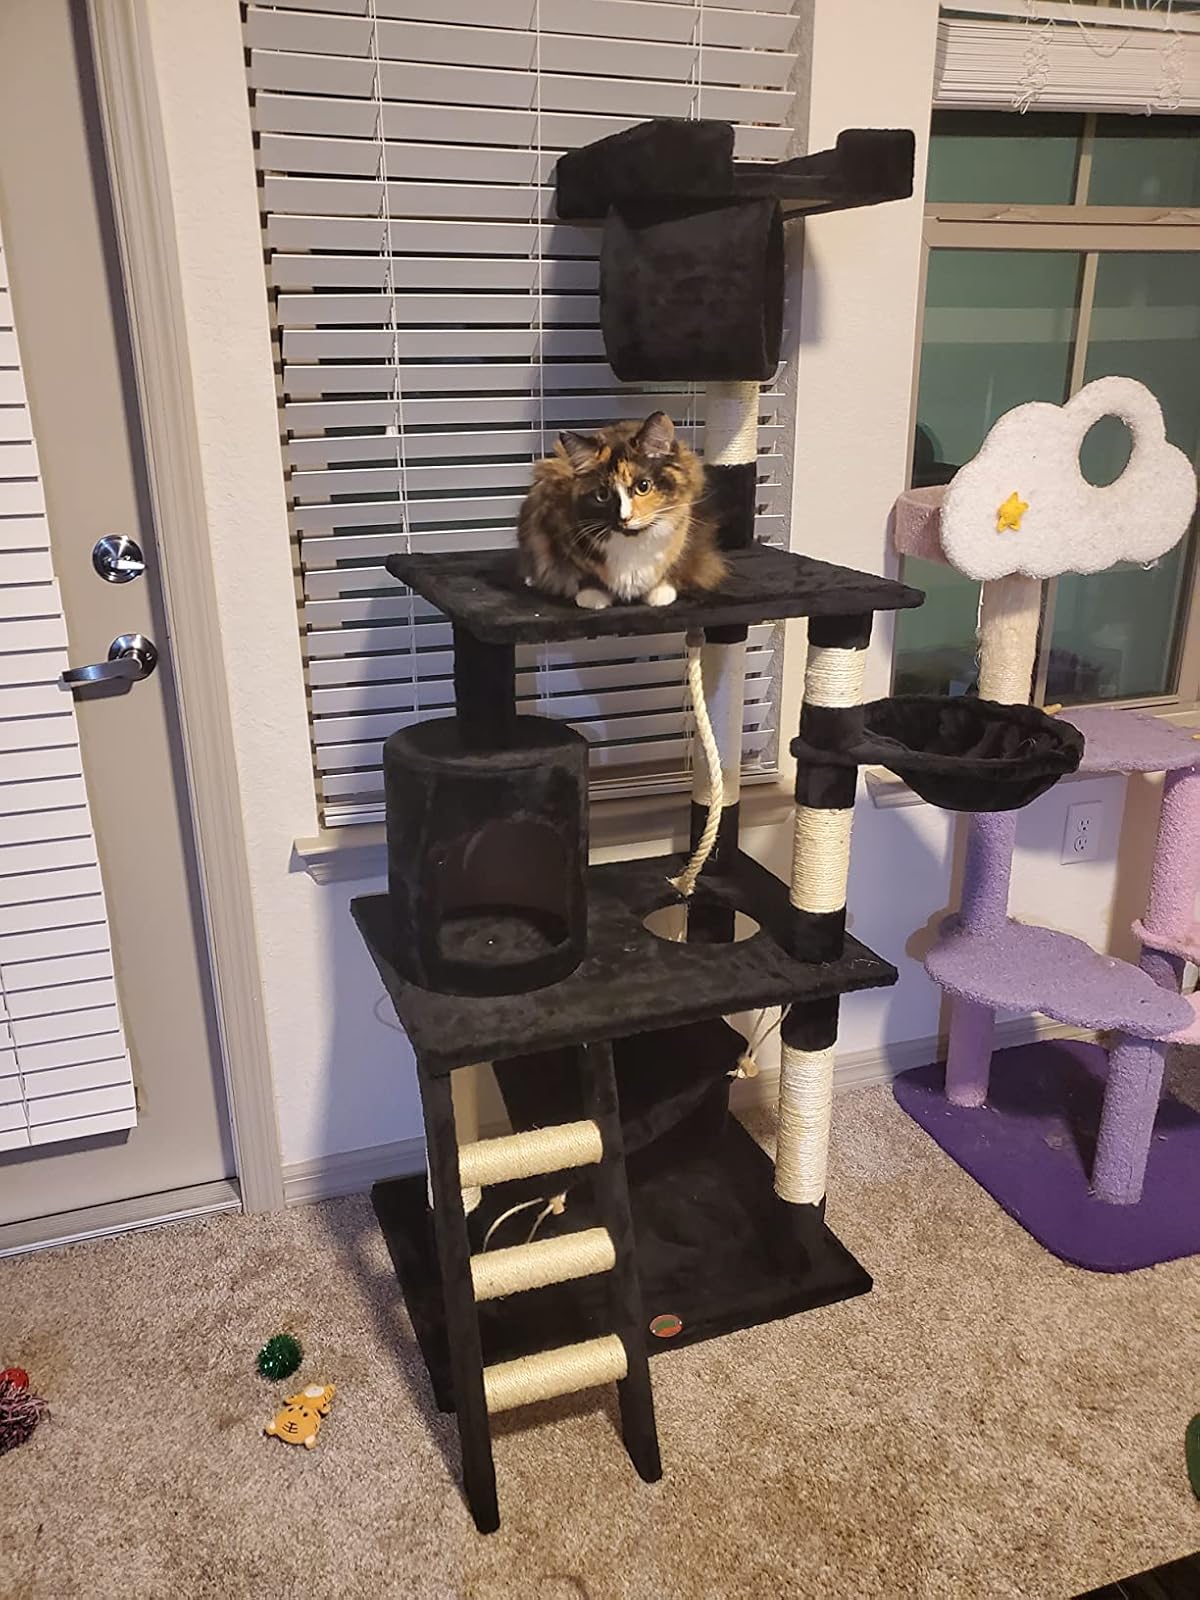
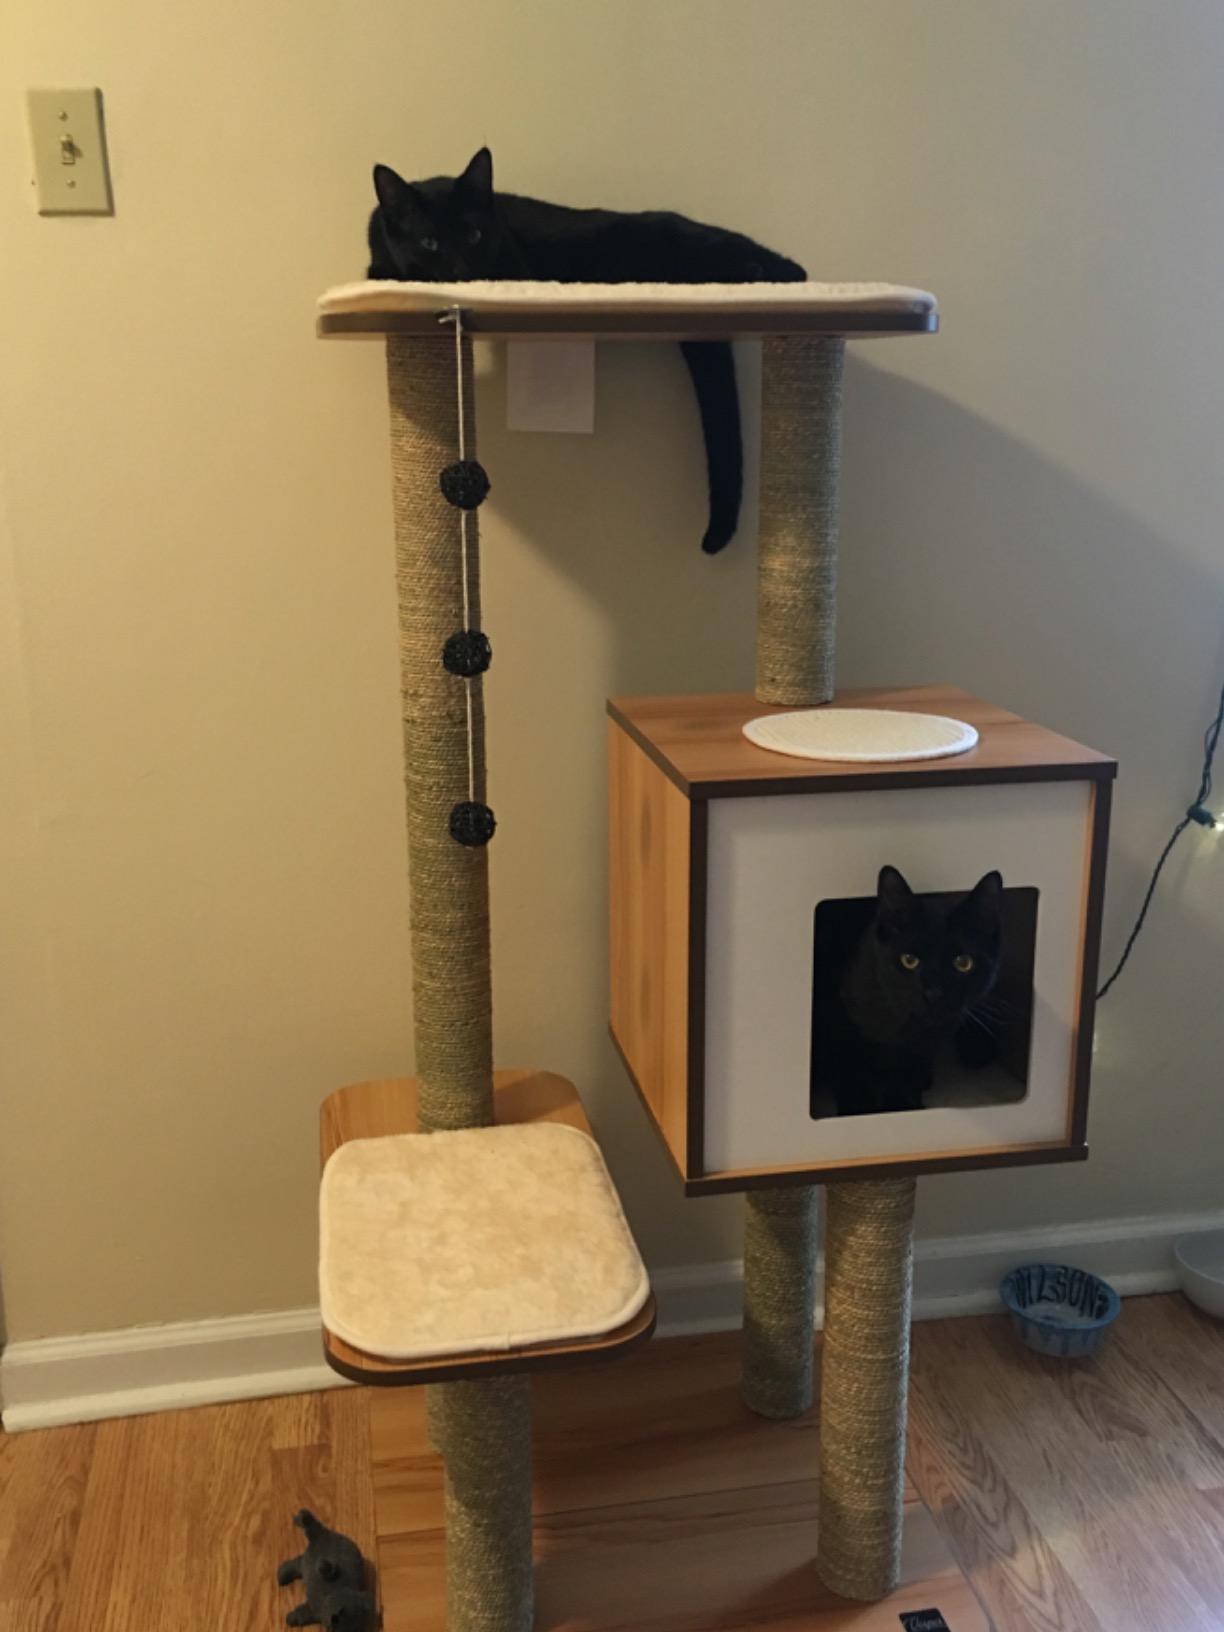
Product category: items_cat tree
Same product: no